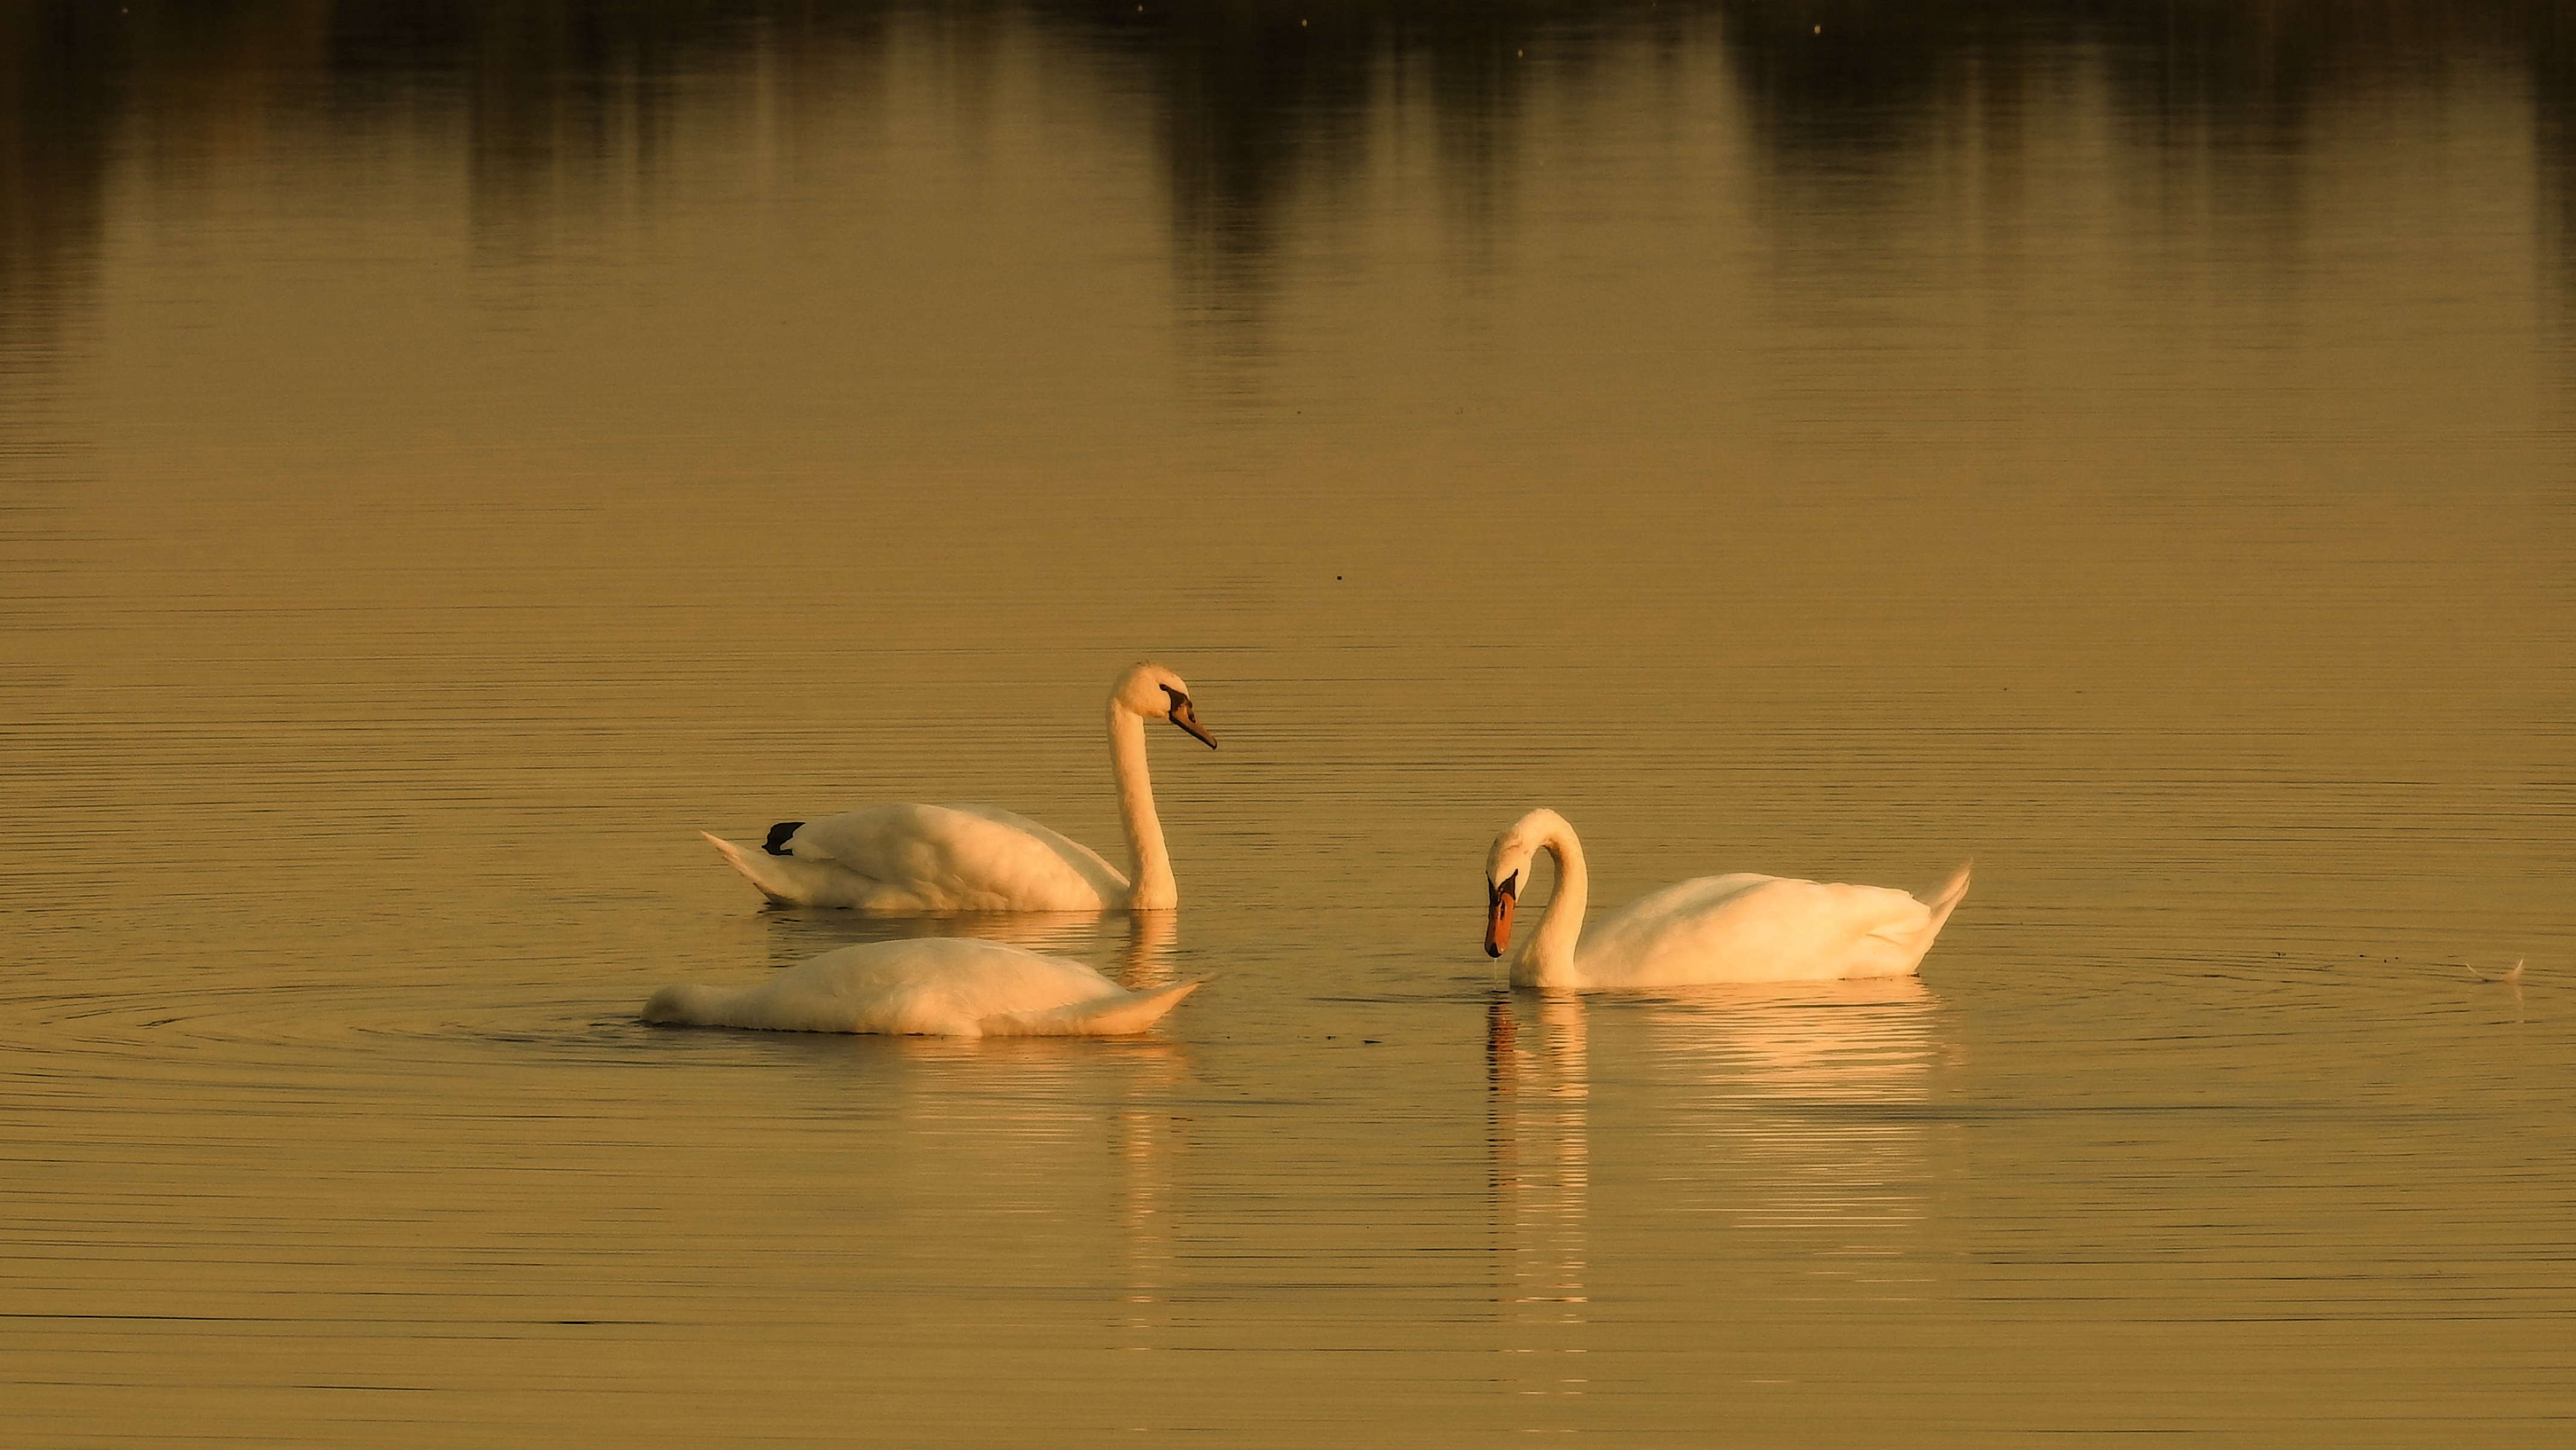
water, bird, wing, sunset, lake, wildlife, reflection, beak, fauna, golden hour, swan, swans, vertebrate, waterfowl, water bird, abendstimmung, ducks geese and swans